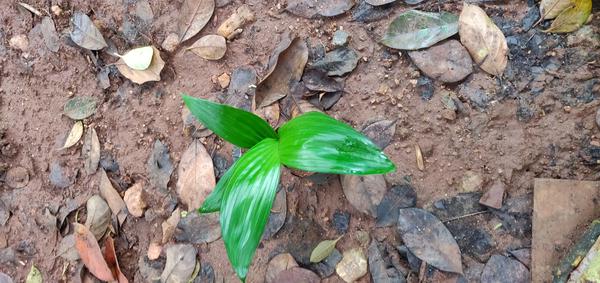
Plant: Betel_Nut